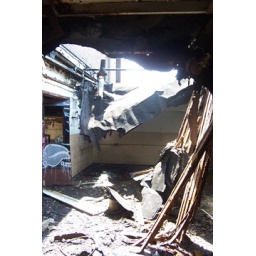
This was the little factory floor office situated up above the two rooms in the first building.